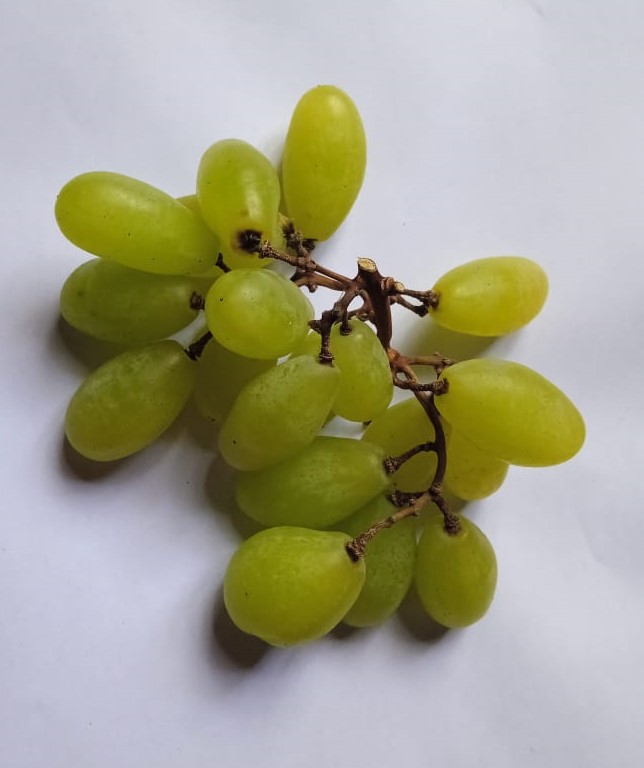
Fruit: grape
Condition: fresh